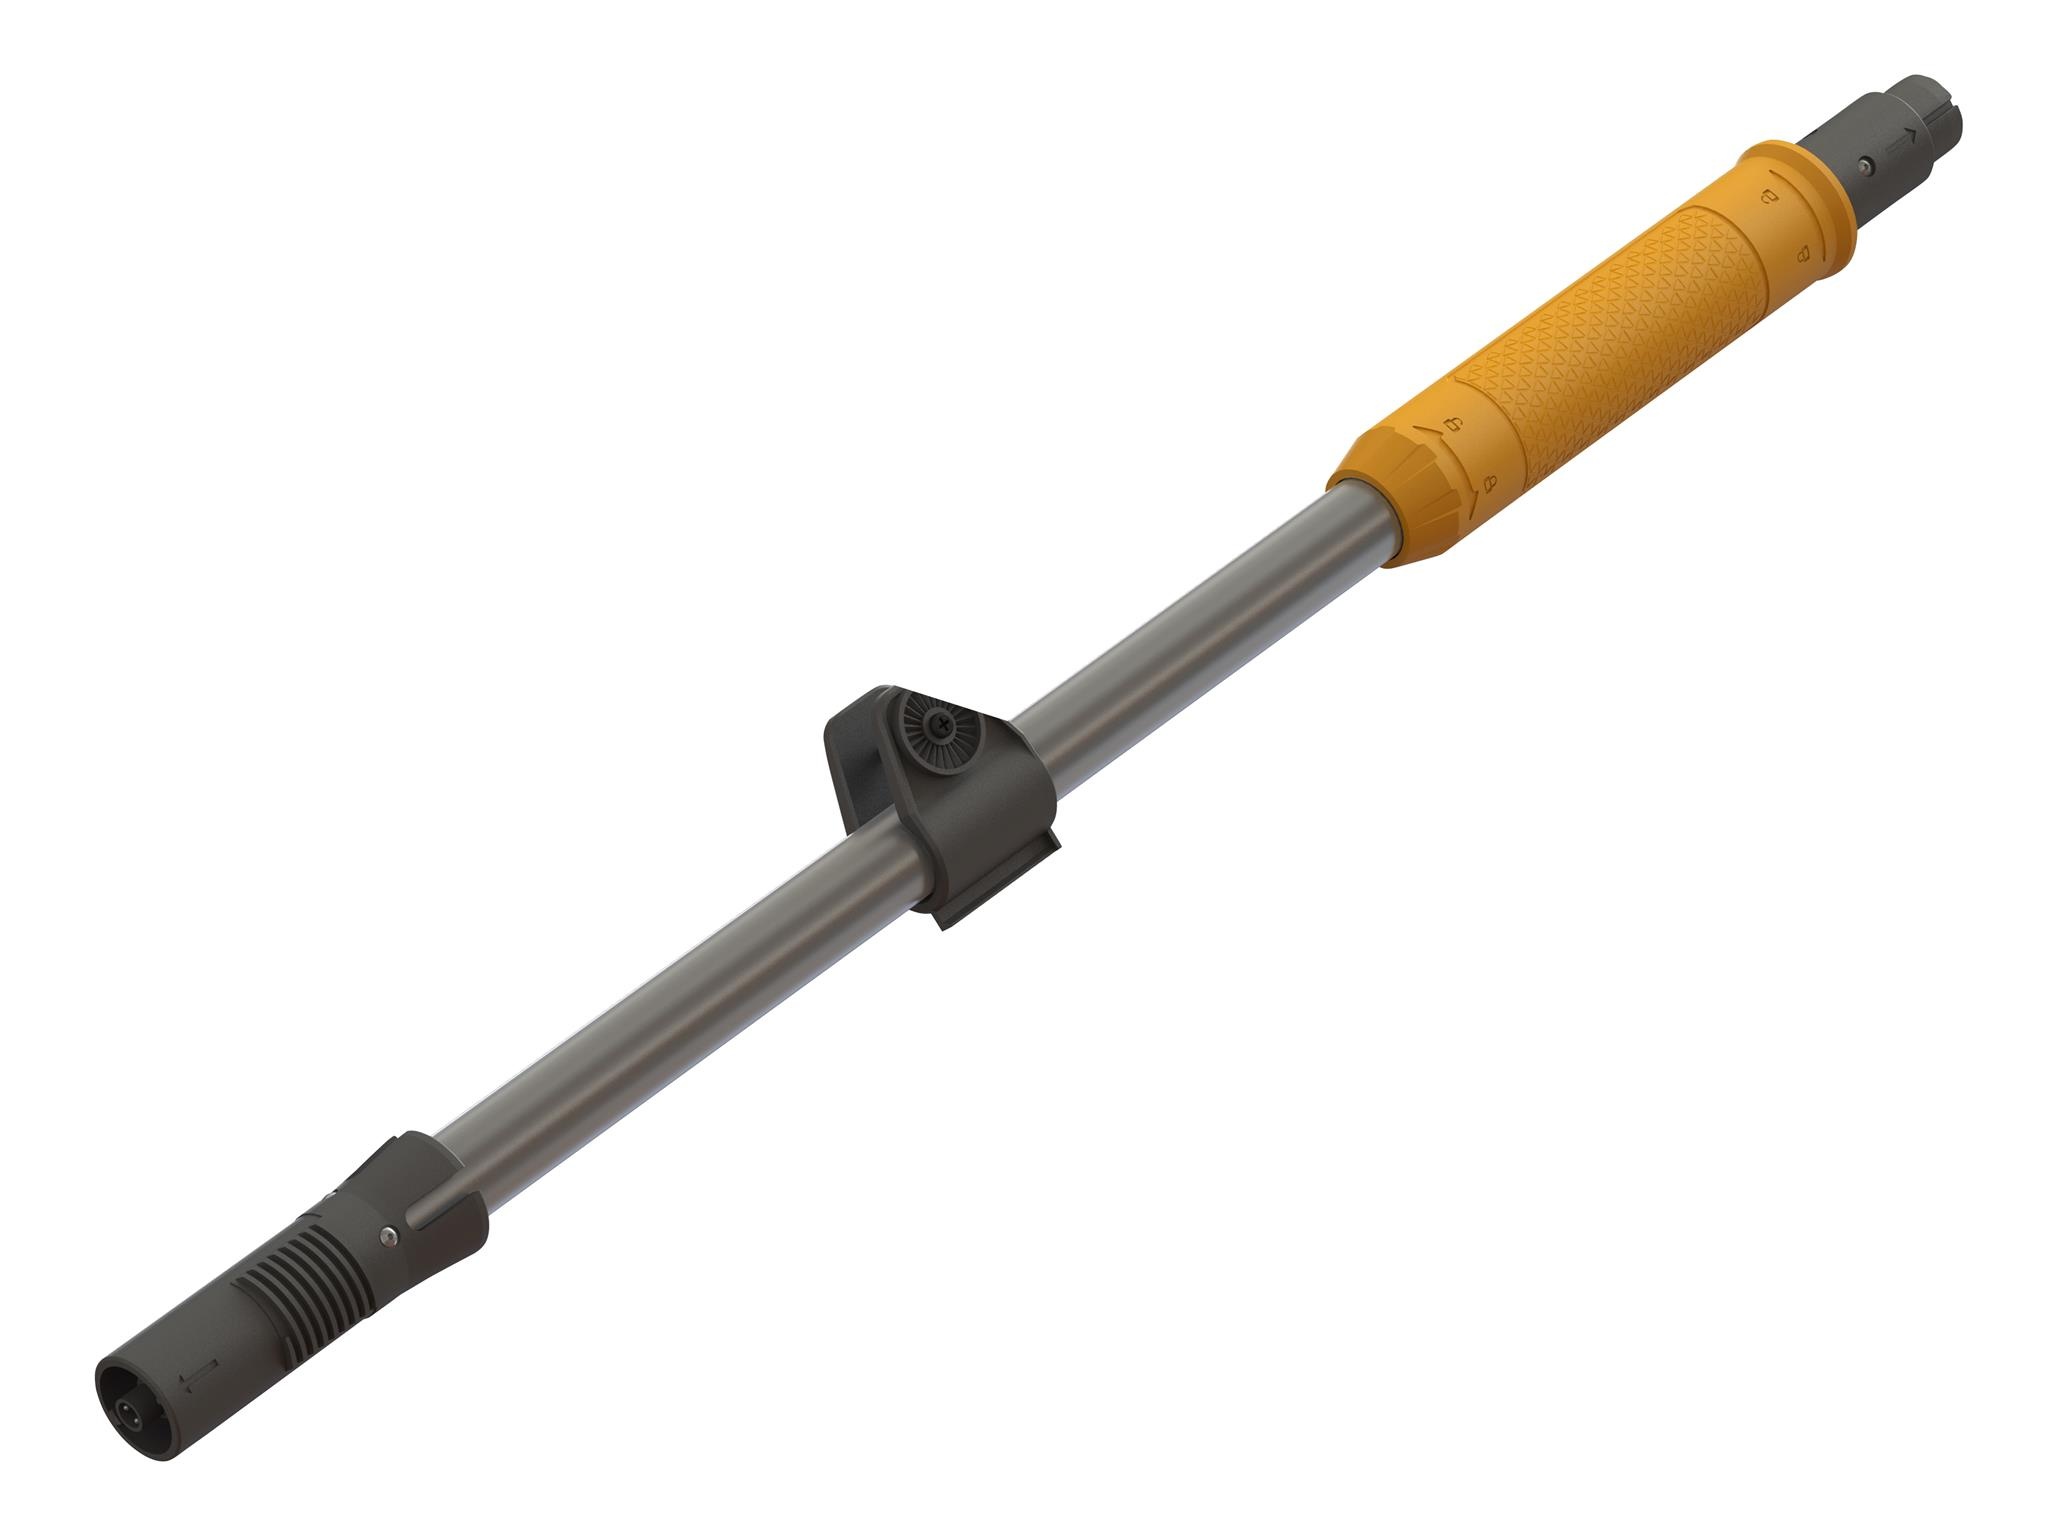
Batavia MAXXPACK Twin Brush Extension Pole 80cm
Brand: Batavia
The Batavia MAXXPACK Twin Brush Extension Pole allows you to reach and clean over 3 meters high from the ground. Ideal for cleaning high areas.
Category: Home & Garden > Lawn & Garden > Outdoor Living > Awning Accessories > Pull Rods